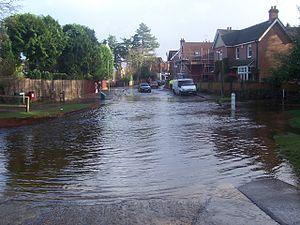
Brockenhurst est une ville du district de New Forest, dans le comté du Hampshire, en Angleterre.